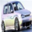
Label: automobile